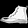
Label: Ankle boot